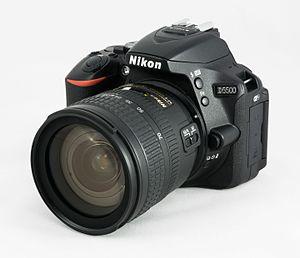
Le Nikon D5500 est un appareil photo reflex numérique au format APS-C avec une monture F, annoncé par Nikon le 5 janvier 2015.